Thor (Marvel Cinematic Universe)

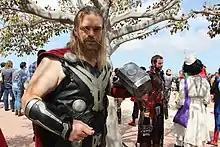
"Cosplayer" portraying Chris Hemsworth's Thor at the 2016 "San Diego Comic-Con"

While Hemsworth's portrayal of the character has received praise, Thor, as a character, was initially less well-received than other Avengers characters, and it has been stated that "before "Ragnarok", Thor was described by some as an ill-defined if likable meathead of a character, used primarily for punching and occasionally fish-out-of-water jokes made at his expense", and that films featuring the character were "the studio's least fun franchise". In particular, "The Dark World" was criticized for adding "absolutely zero development or growth for its main character", resulting in "little enthusiasm for Thor from either audiences or Marvel". "Thor: Ragnarok", however, was much better received, to the extent that it has widely been described as saving the "Thor" franchise. In his review of "", Joe Morgenstern of "The Wall Street Journal" acknowledged "Chris Hemsworth's Thor, endearing despite some ragged material and the actor's seemingly limited dramatic range".